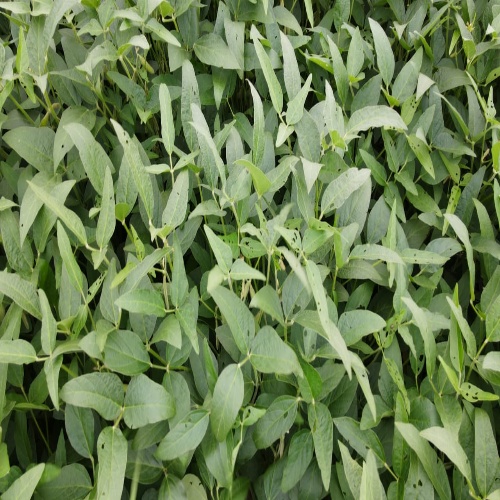
Label: Diabrotica_speciosa